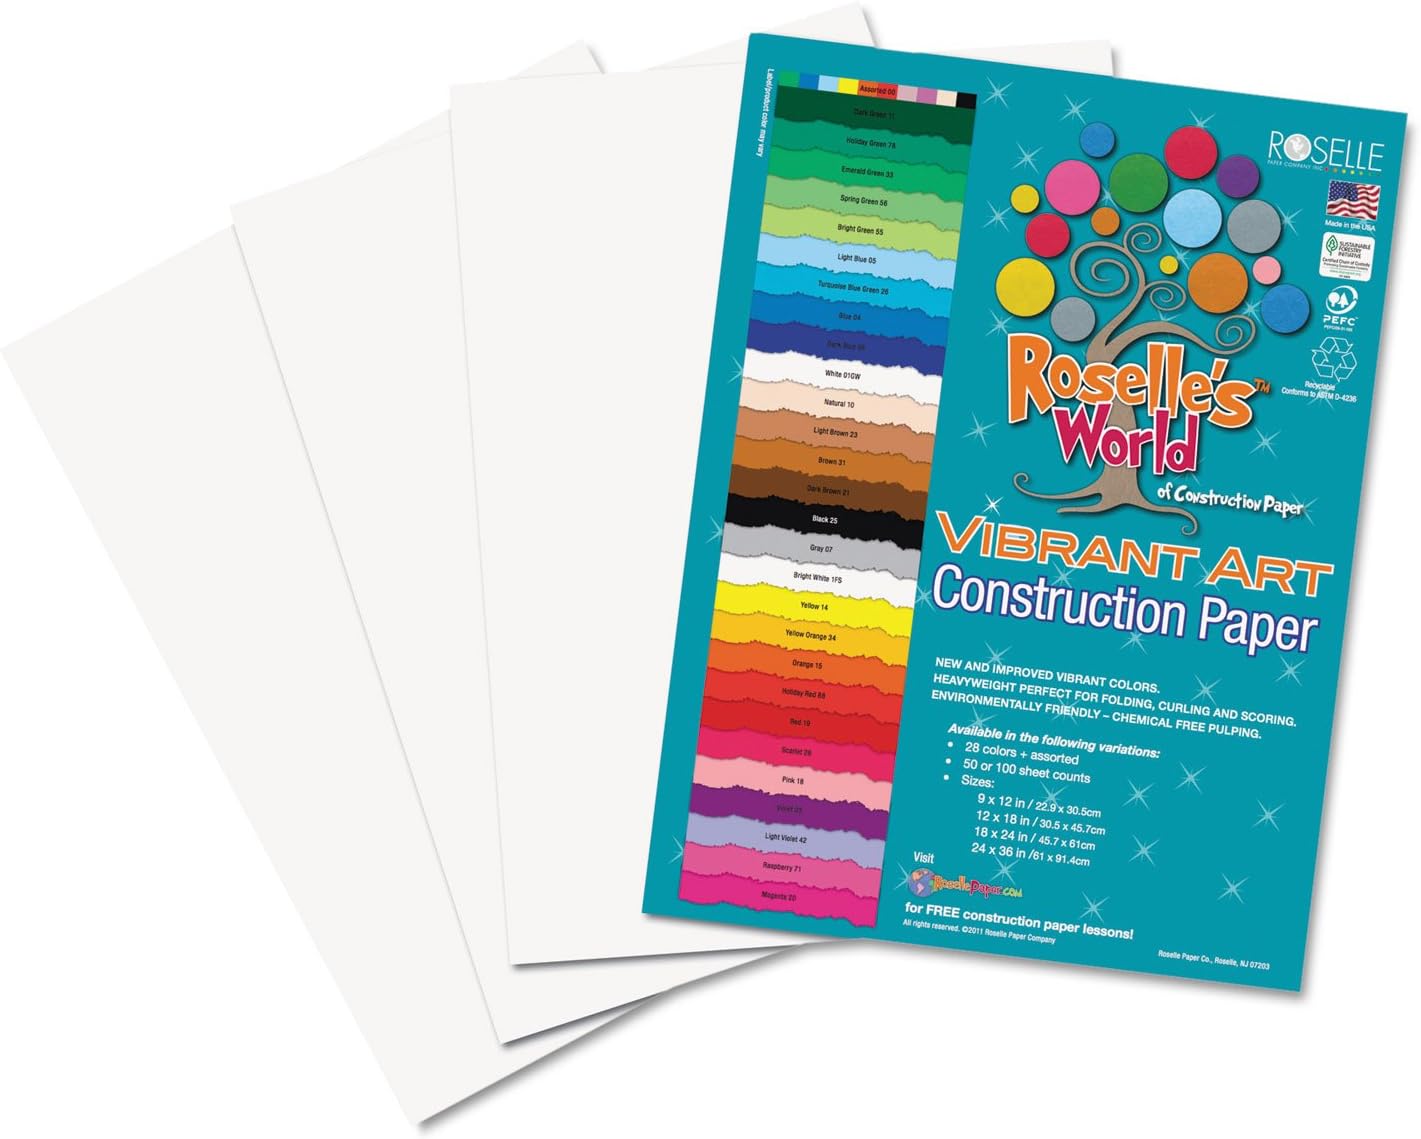
RLP60203 - Roselle Paper Co Heavyweight Construction Paper
Category: Arts, Crafts & Sewing
Interactive set has everything you need to create a bright, educational calendar. Includes reusable cling dates, day markers, month title and much more. 50 cling pieces. Calendar measures: 22" x 17". Theme: Monthly Calendar.
Features: Paper-Art Sheet;Size